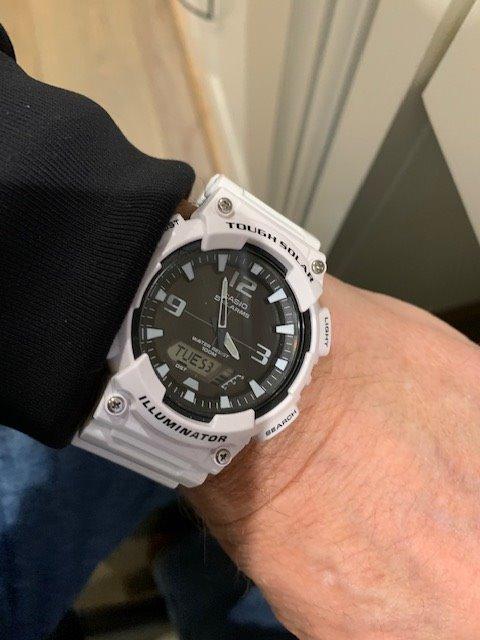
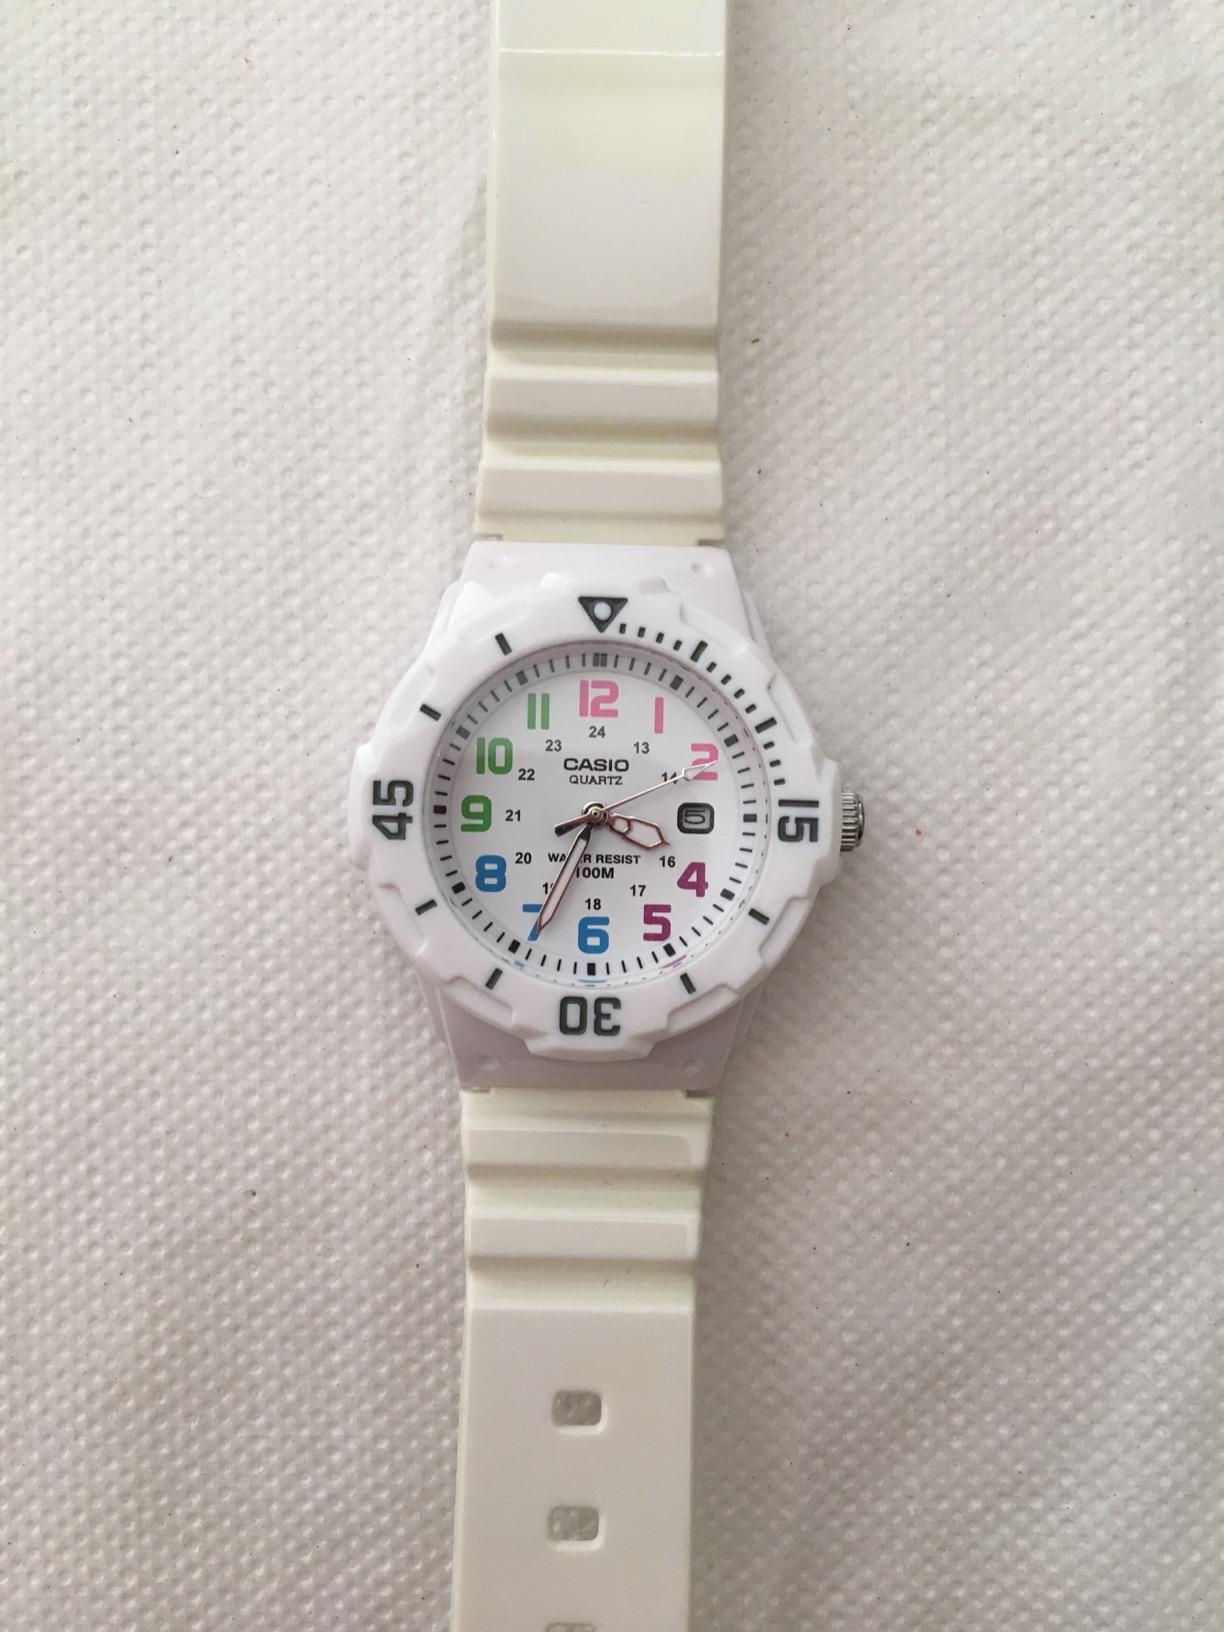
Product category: accessories_watch
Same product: no